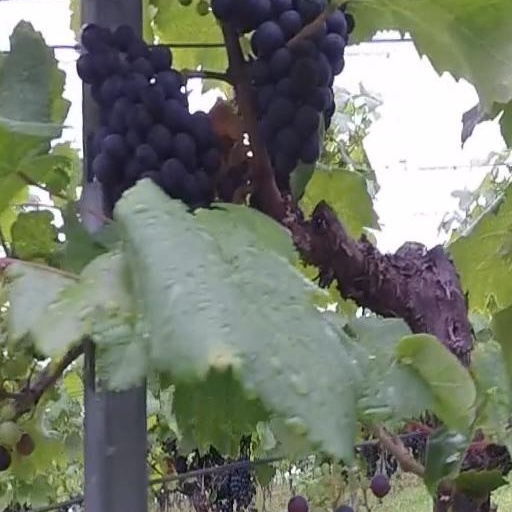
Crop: grape